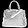
Label: Bag